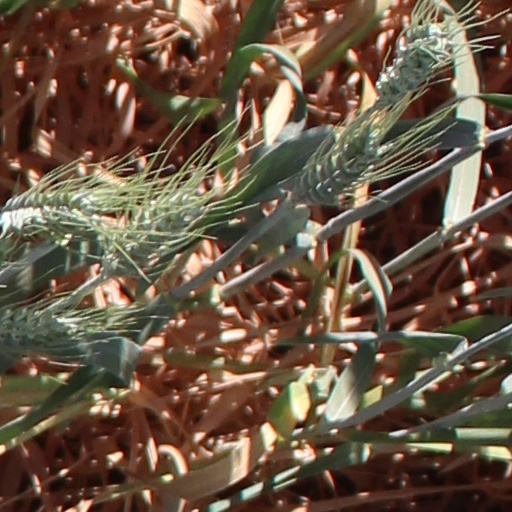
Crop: wheat